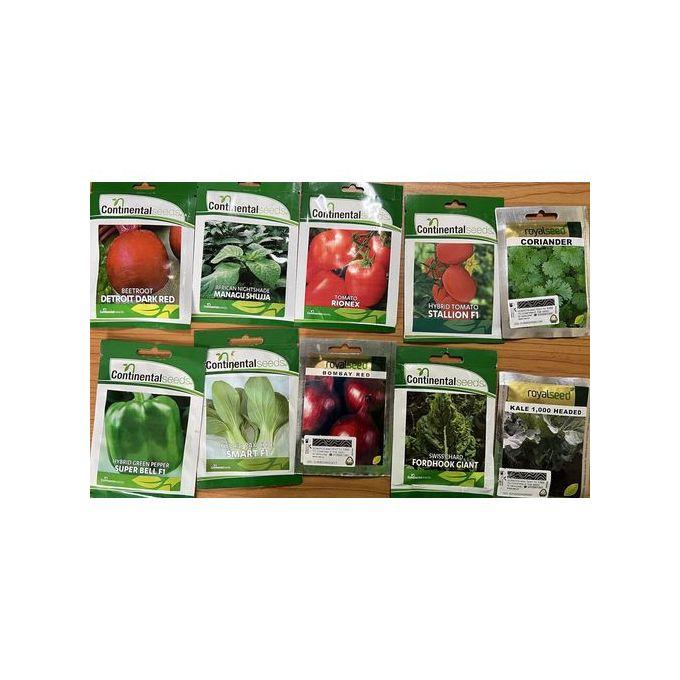
Mandhari nzuri na ya kuvutia, iliyo na mto mkubwa ambao hutiririsha maji taratibu, pembezoni kukiwa na vichaka vilivyofungamana vya rangi ya kijani, vilivyostawi vizuri; na milima ikionekana kwa mbali.